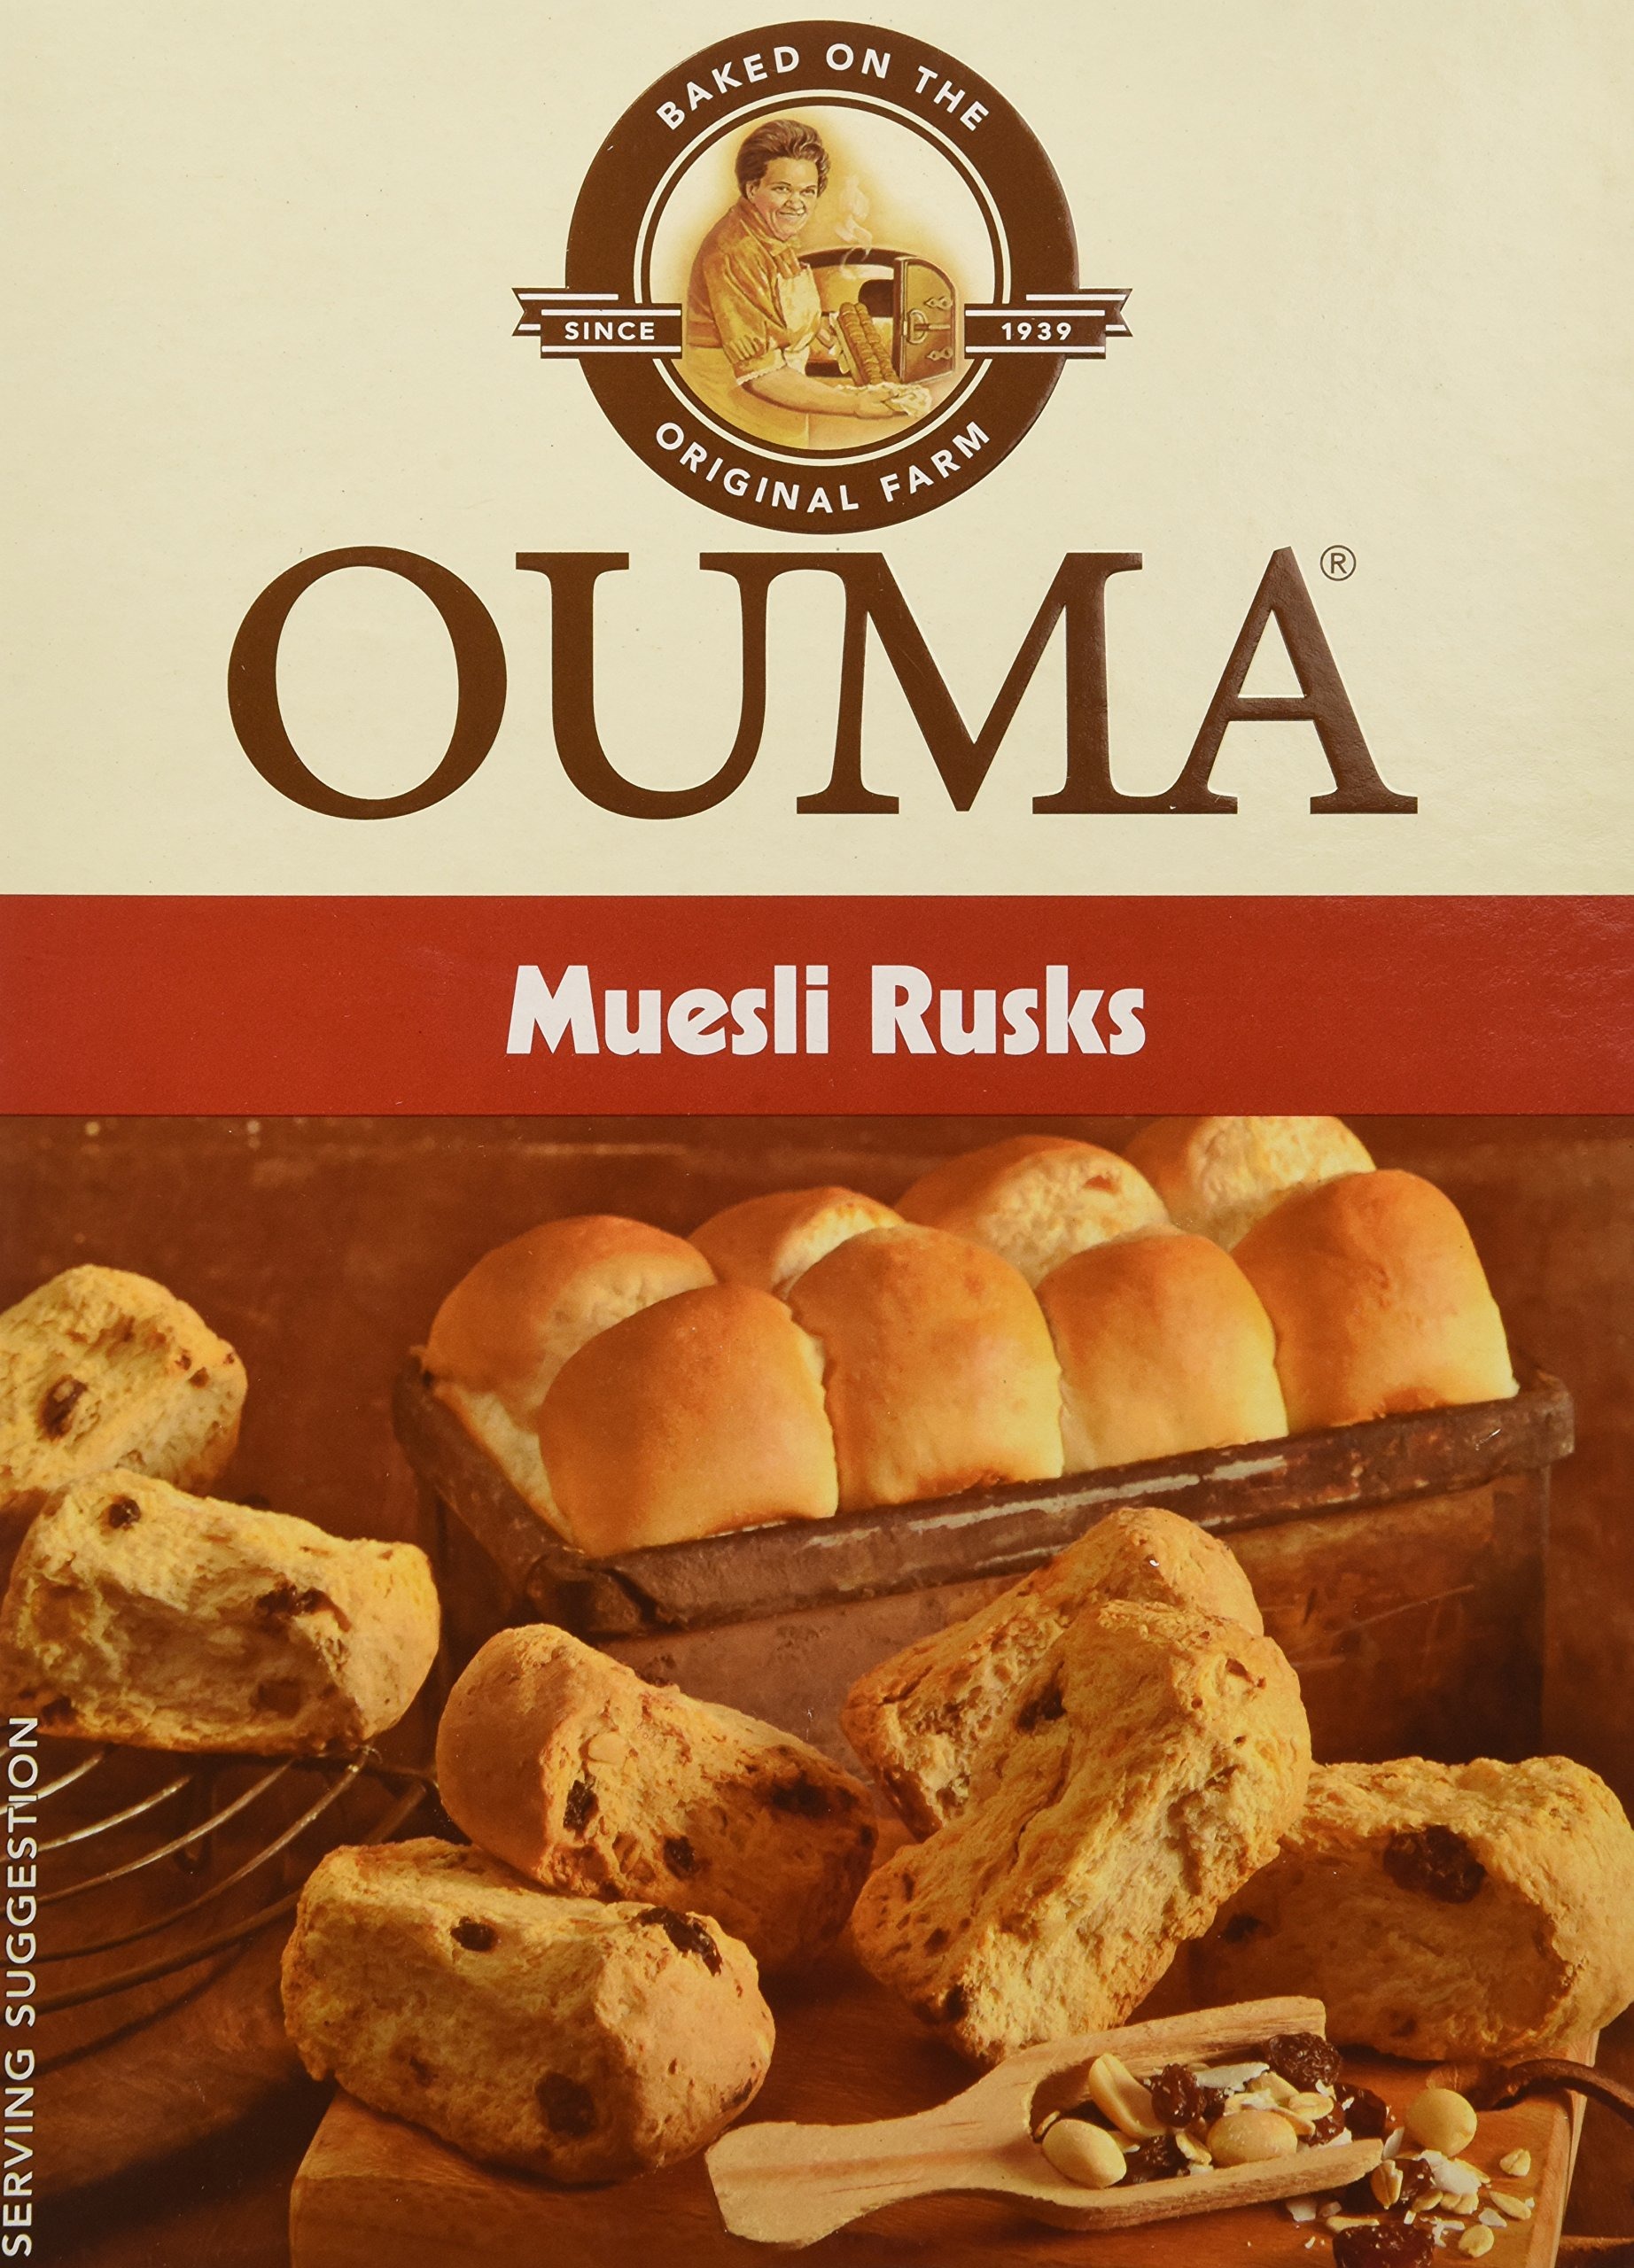
Item Name: Ouma Muesli Rusks (2 Pack), 17.64 oz
Bullet Point 1: Rusks for dunking
Bullet Point 2: Snack
Bullet Point 3: 2 x 500g value
Bullet Point 4: Imported
Bullet Point 5: South African Snack
Product Description: Rusks are a crunchie snack just made for coffee or tea
Value: 35.28
Unit: Ounce

Price: 14.99